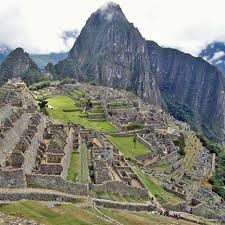
Landmark: Machu Picchu